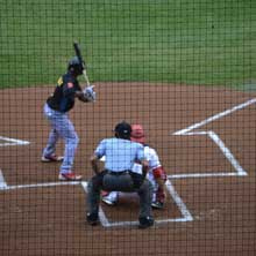
A baseball player prepares to swing at the ball.
A ball player prepares to swing as the umpire and catcher look on.
Two baseball players and an umpire during a game.
A baseball player getting ready to swing at the ball.
A baseball game is being played with the batter up.